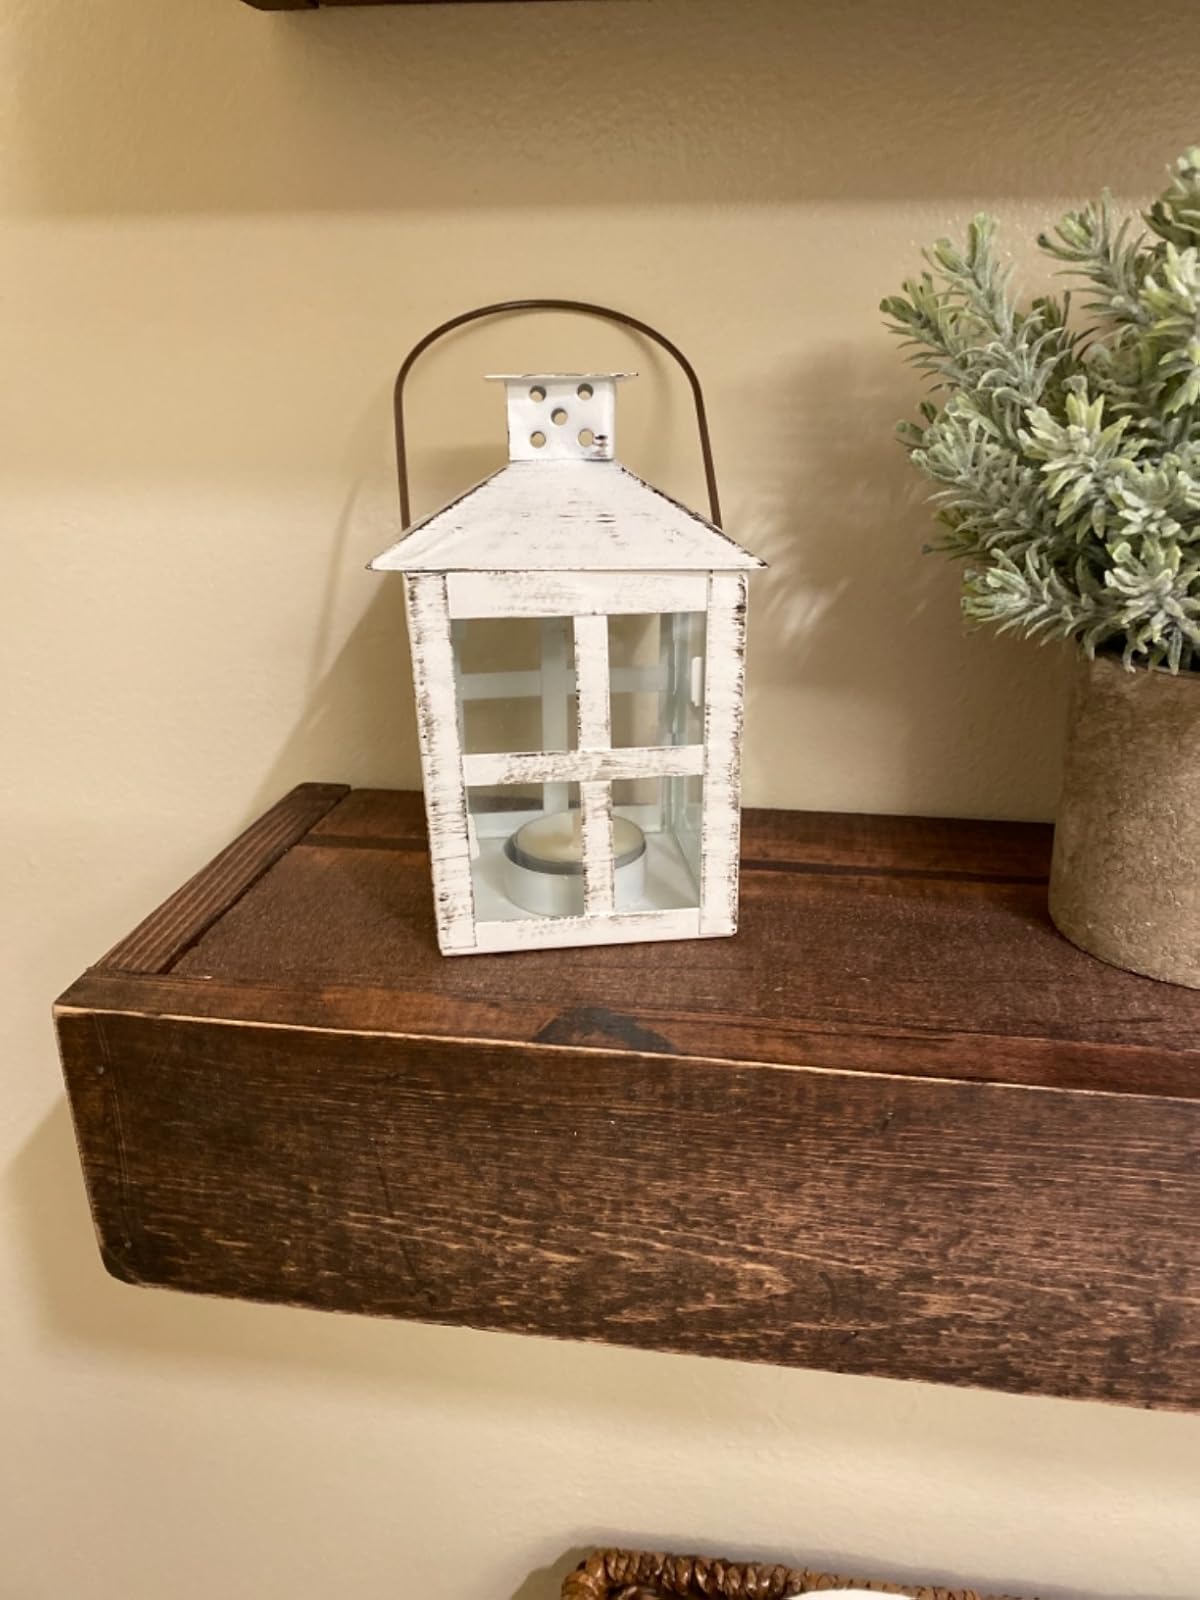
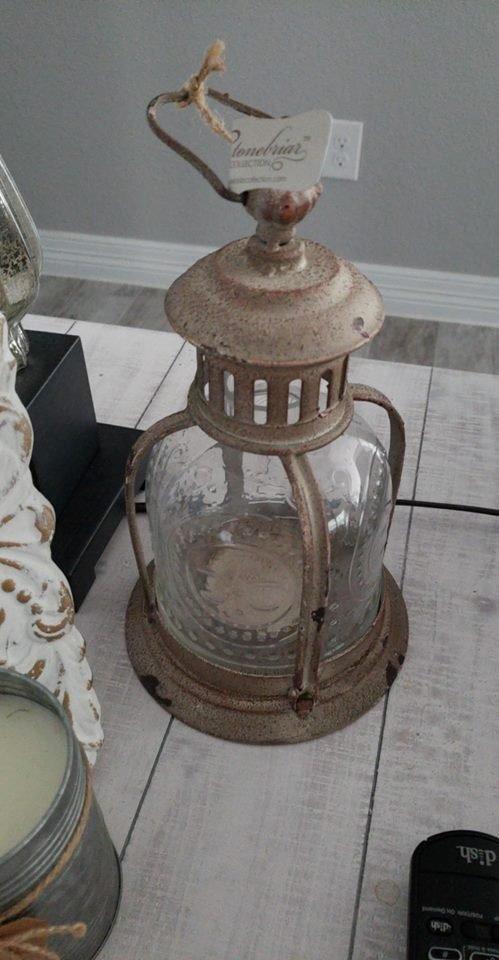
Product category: lantern
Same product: no